Environmental, social, and governance

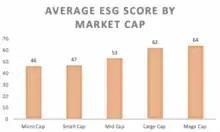

ESG has been adopted throughout the United States financial industry to describe and measure the sustainability and societal influence of a company or business. MSCI, a global ESG rating agency, defines ESG investing as the consideration of environmental, social, and governance factors alongside financial factors in the investment decision-making process. Likewise, S&P highlights consideration of the ways in which environmental, social, and governance risks and opportunities can have material effects on companies' performance.